Tony Clay

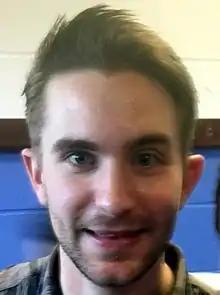
Clay in 2018

Tony David Clay (born 8 August 1991) is an English actor. He is known for playing Callum "Halfway" Highway in the BBC soap opera "EastEnders" since 2018. Prior to his tenure on "EastEnders", Clay appeared in various stage productions and had minor roles in British films and programmes.